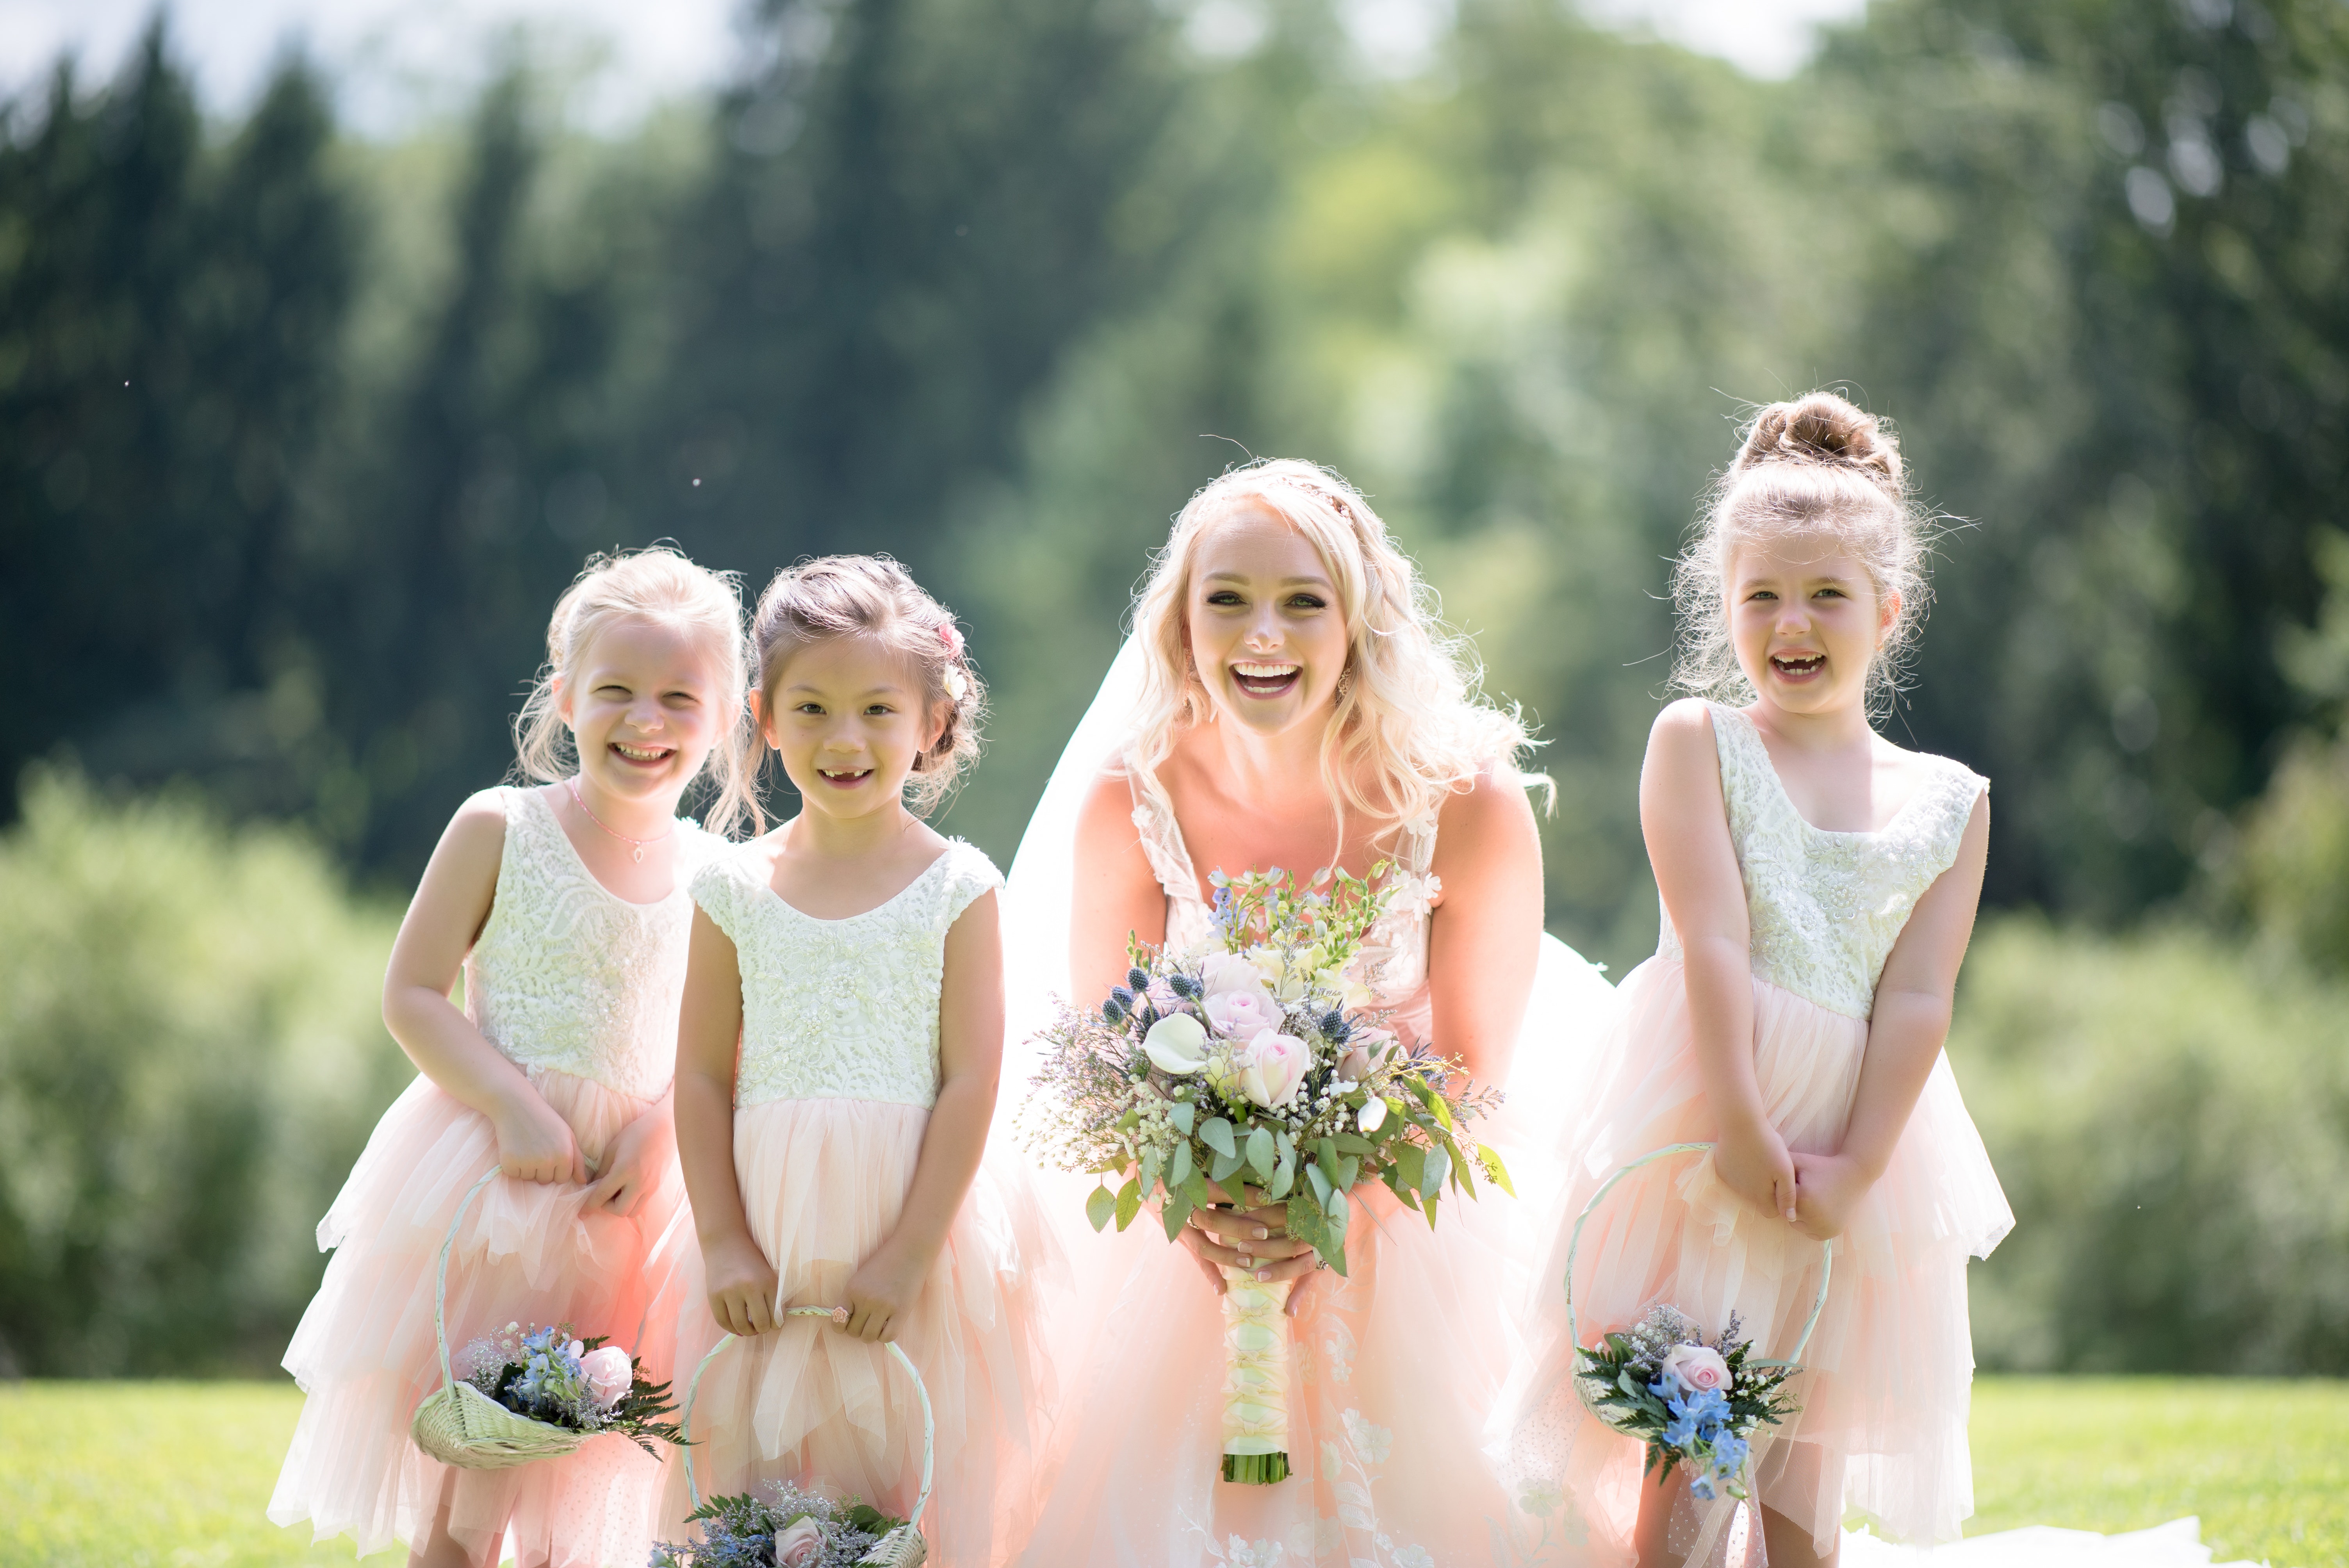
bride, flower, photograph, woman, flower arranging, bridesmaid, gown, flower bouquet, wedding, bridal clothing, wedding dress, girl, ceremony, fun, summer, flower girl, floristry, happiness, floral design, grass, plant, spring, photo shoot, plantation